New Town, Prague

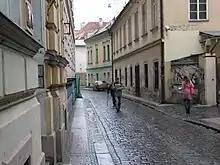
A street in the New Town.

No doubt in connection with his coronation as king under the Holy Roman Empire in 1346, Charles IV decided to found a new city in Prague. After he had achieved the city's independence within the church with the creation of the Archbishopric of Prague in 1344, the foundation of the New Town was intended further to enhance the status of the city which was the new residence of the king. In addition, the housing problem within the city walls of Prague that had already been apparent under Charles IV's father John of Luxembourg was crying out for a solution. Many people, mostly poorer Czechs, had settled in suburbs situated at the base of the city walls, and the banks of the Vltava were almost continuously built over.